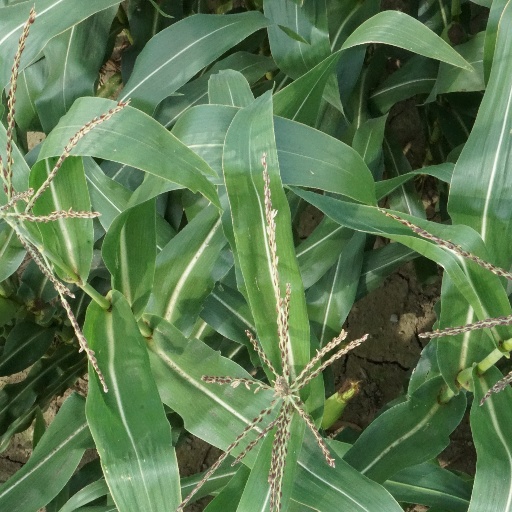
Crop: maize; corn